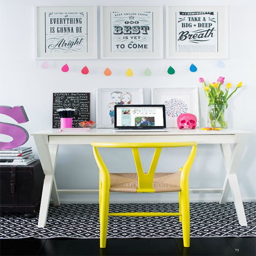
start with a table then the rest will fall into place i think .